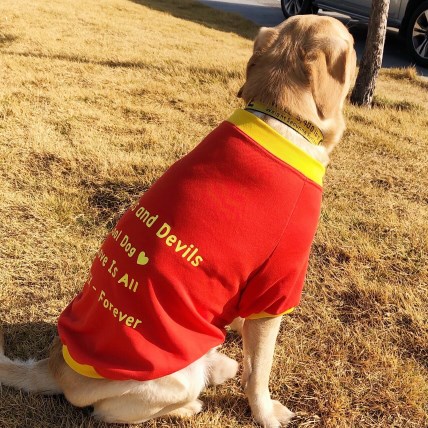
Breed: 3580-n000122-Labrador_retriever